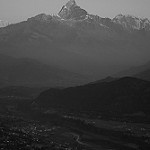
Label: B & W